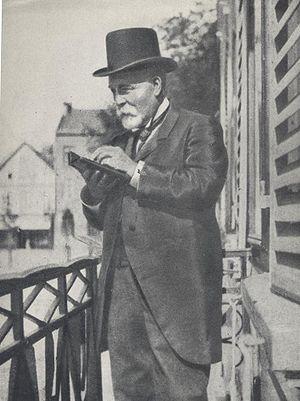
Josep Oller i Roca dit Joseph Oller est un homme de spectacle catalan né à Terrassa le 10 février 1839 et mort à Paris le 19 avril 1922. Il est entre autres cofondateur du Moulin-Rouge avec Charles Zidler et responsable de la promenade de la Vache enragée ou Vachalcade en 1896.